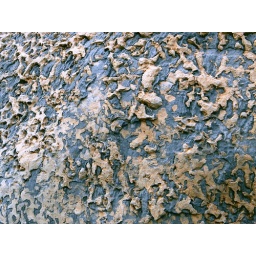
This rock had this beautiful pattern on it formed by the flowing water of Wadi after the rain.